Raoul Cauvin

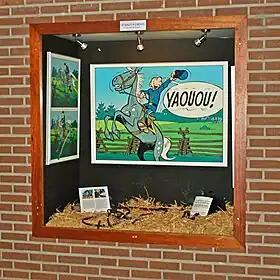
Corporal Blutch from "Les Tuniques Bleues"

When "Lucky Luke", the successful, long-running Western series, moved from "Spirou" to rival magazine "Pilote" magazine, Cauvin came up with "Les Tuniques Bleues" (French for "The Blue Coats") which is set among the U.S. Cavalry around the time of the American Civil War. It was at first drawn by Louis Salvérius who, upon his death, was replaced by Lambil, and has since become a major best-selling comic book series with more than 15 million albums sold.